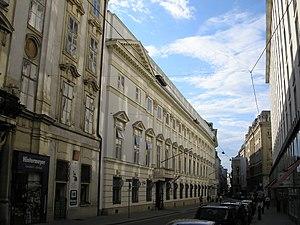
Le Palais Modena est un palais de Vienne, dans l'Innere Stadt, construit de 1658 à 1678. Situé au 7 Herrengasse, c'est à l'origine un bâtiment de style Renaissance qui subit des changements structurels pour devenir un palais classique.